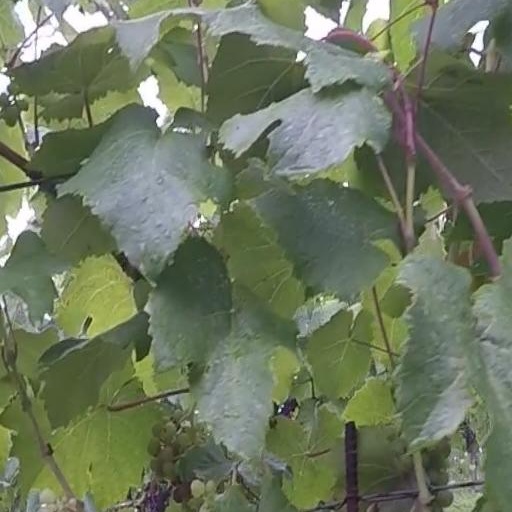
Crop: grape